Arts of Ukraine

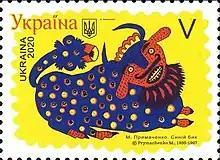
Maria Prymachenko, "Blue Bull" 1947, featured on a Ukrainian postage stamp (2020)

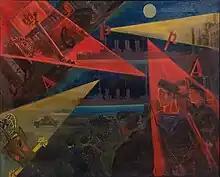
Ukrainian avant-garde painting, "The Overthrow of the Autocracy;" by Petro Martyniuk,

Folk art of Ukraine is a layer of Ukrainian culture associated with the creation of the worldview of the Ukrainian people, its psychology, ethical guidelines, and aesthetic aspirations, covering all types of folk art, traditionally inherent in Ukraine: music, dance, songs, decorative and applied arts, developing as a single complex, and organically included in the life of the people throughout its history. One of the most famous Ukrainian folk artists is Maria Prymachenko.